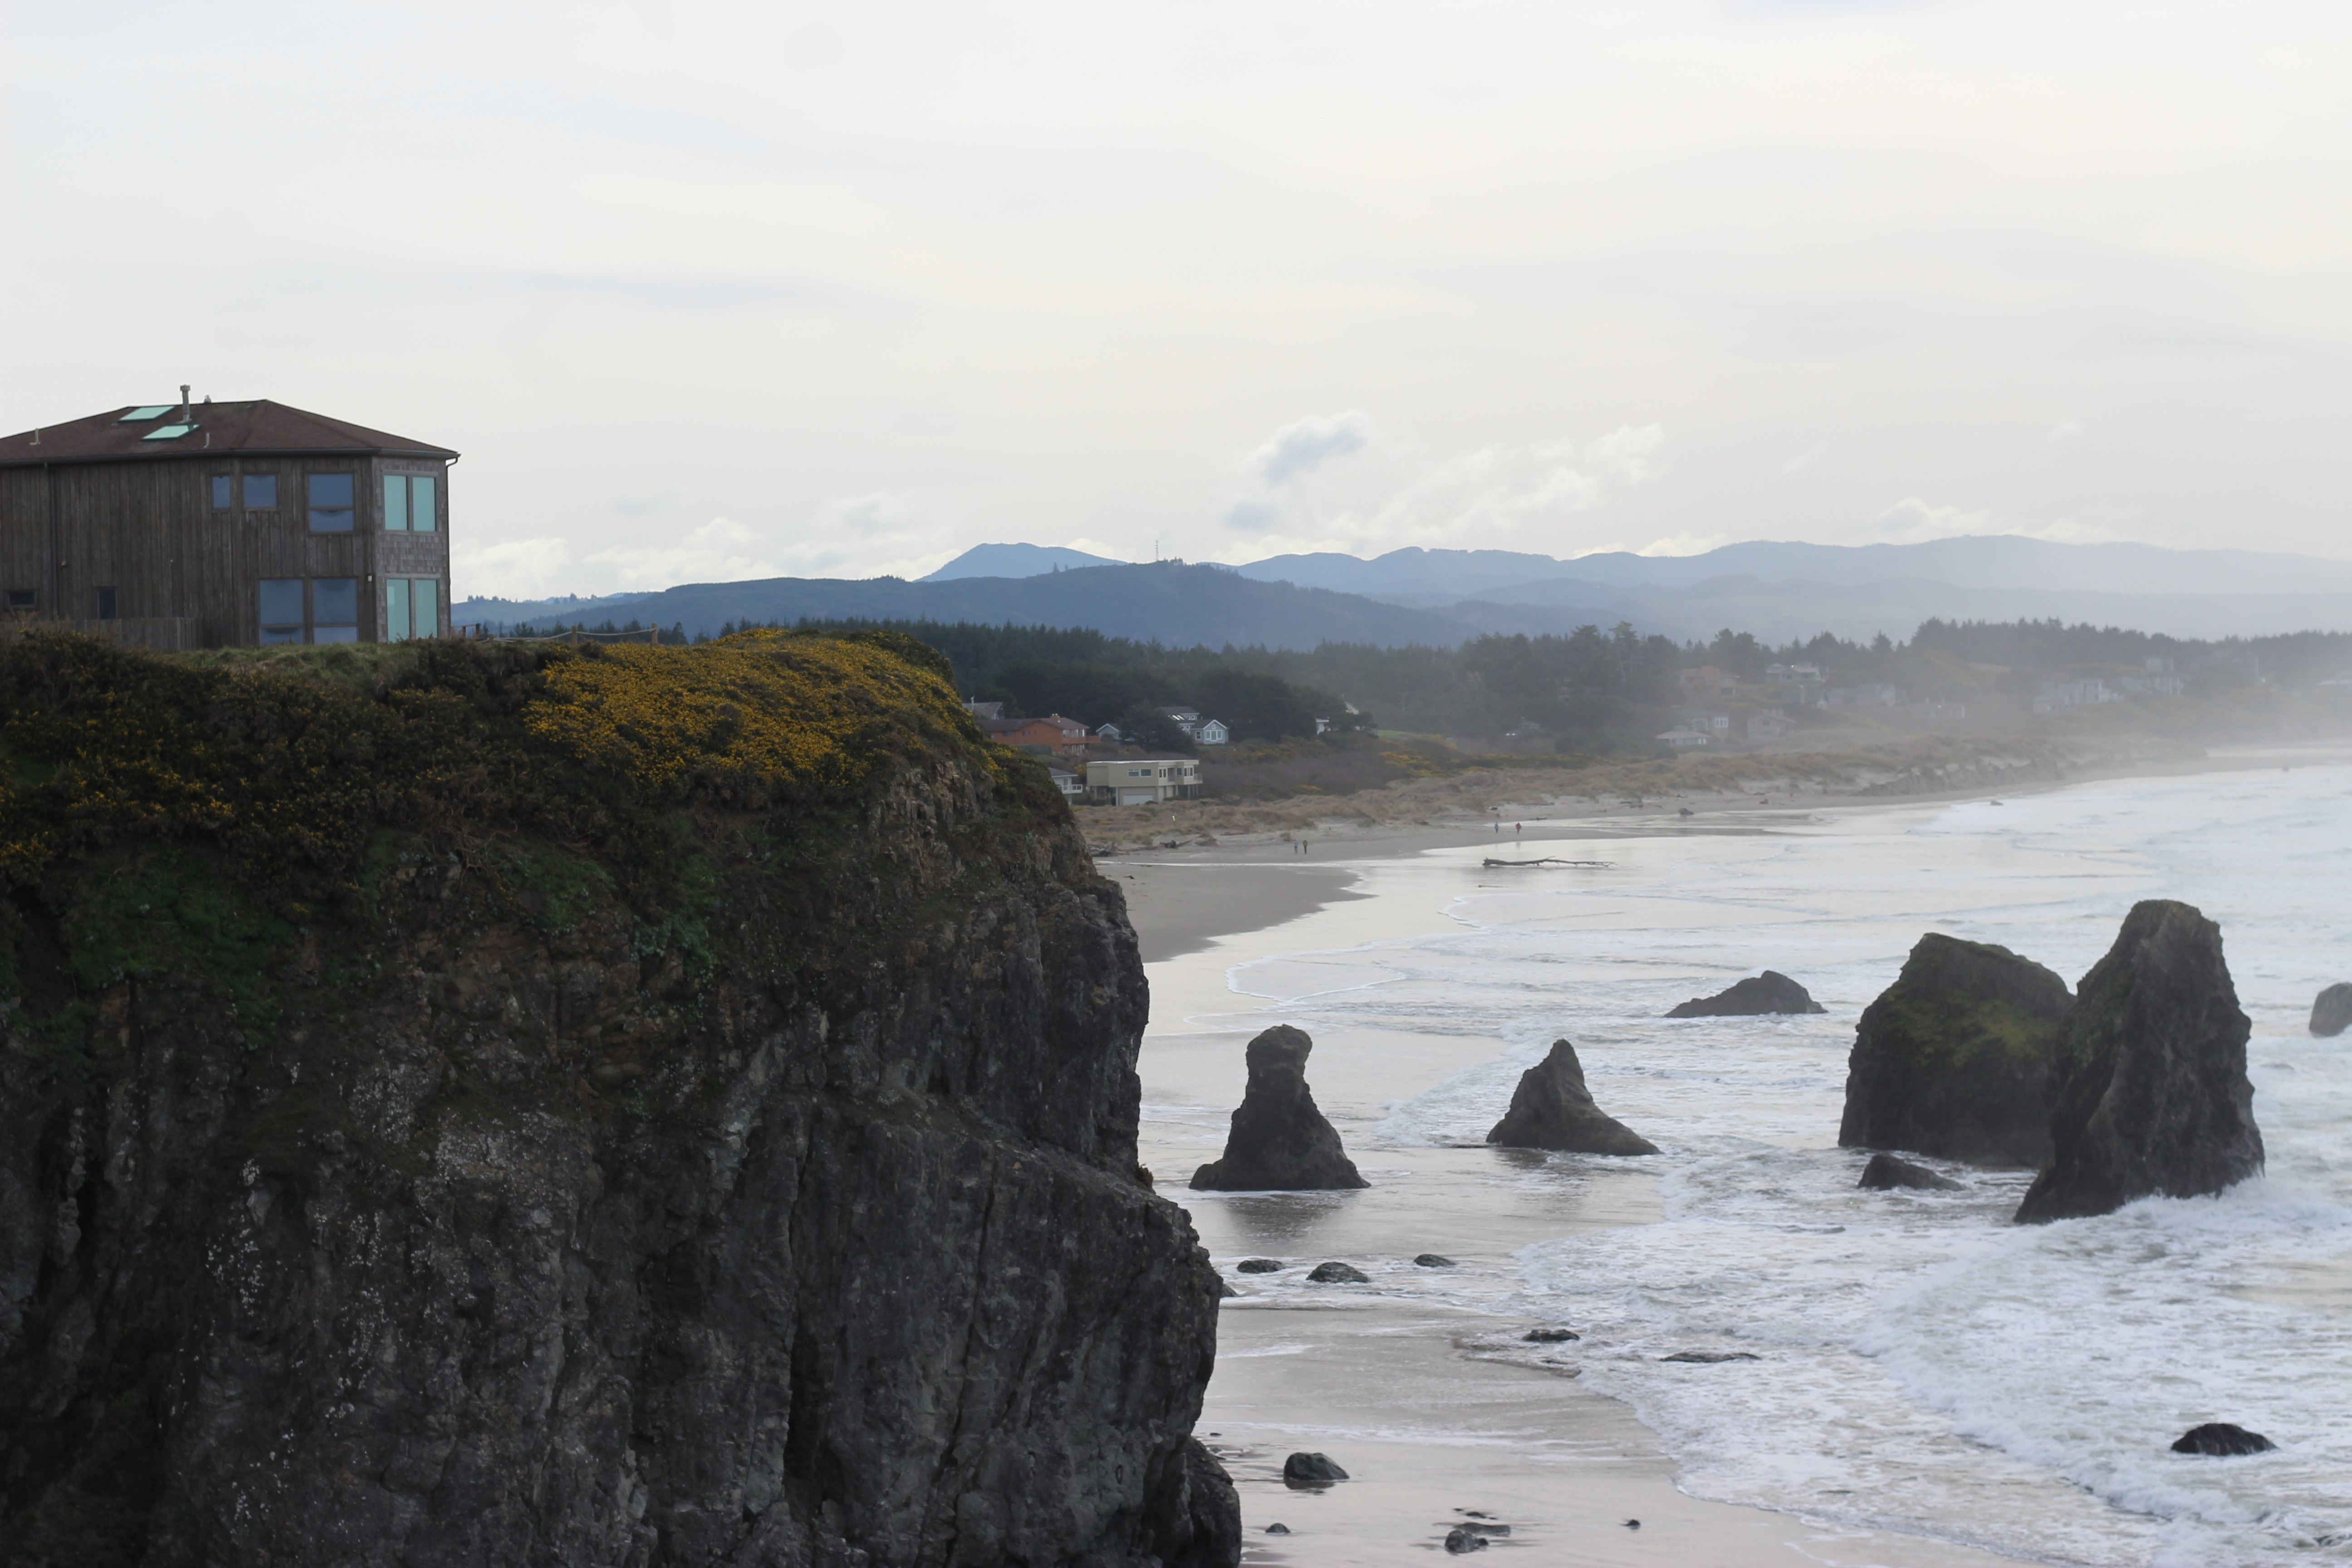
beach, sea, coast, water, rock, ocean, shore, wave, cliff, cove, tower, bay, terrain, body of water, loch, cape